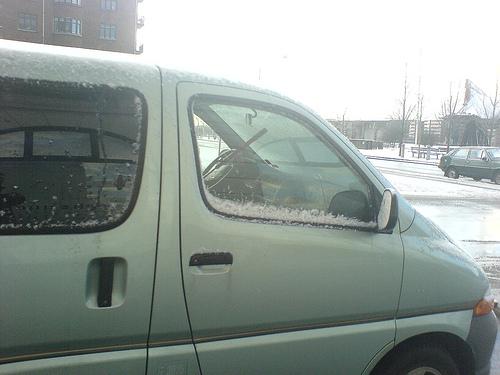
Weather: snow or frosty